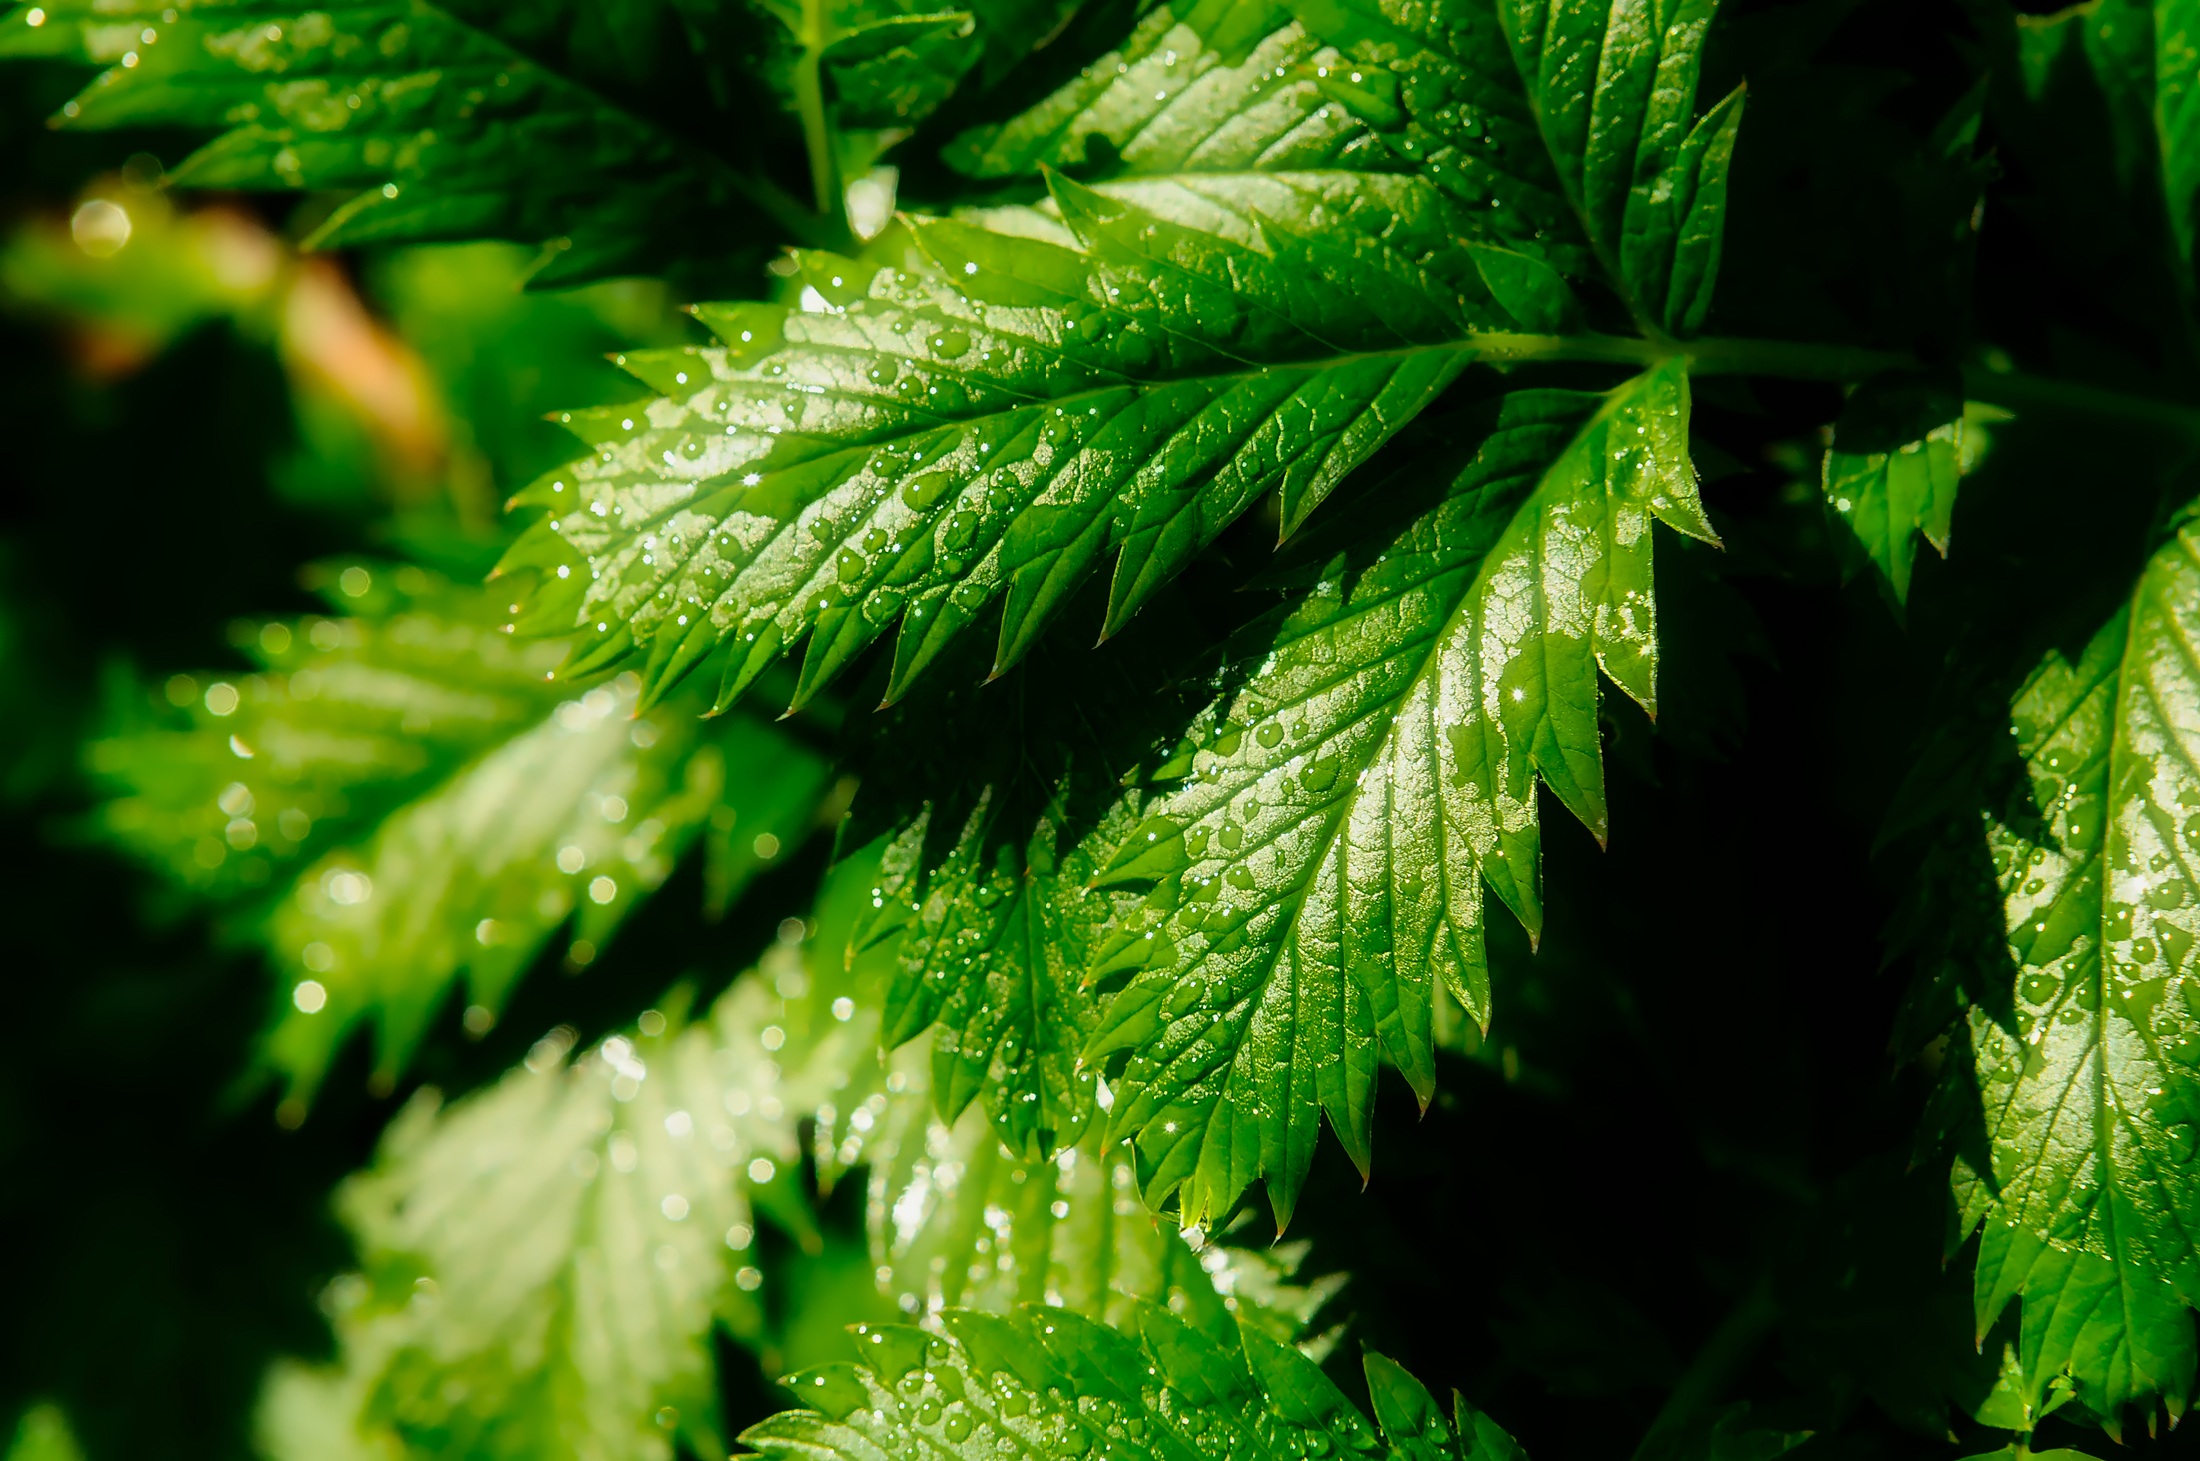
tree, water, nature, forest, branch, plant, rain, leaf, flower, summer, moss, spring, green, macro, botany, closeup, flora, fern, leaves, outdoors, hdr, drops, beautiful, macro photography, flowering plant, woody plant, land plant, ferns and horsetails